Duncan Wilde

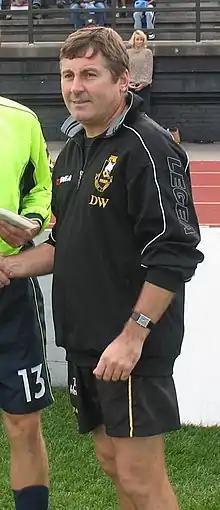

On May 15, 2003 at the Canadian Professional Soccer League press conference the Hamilton Thunder announced Wilde as the new head coach for the 2003 season.